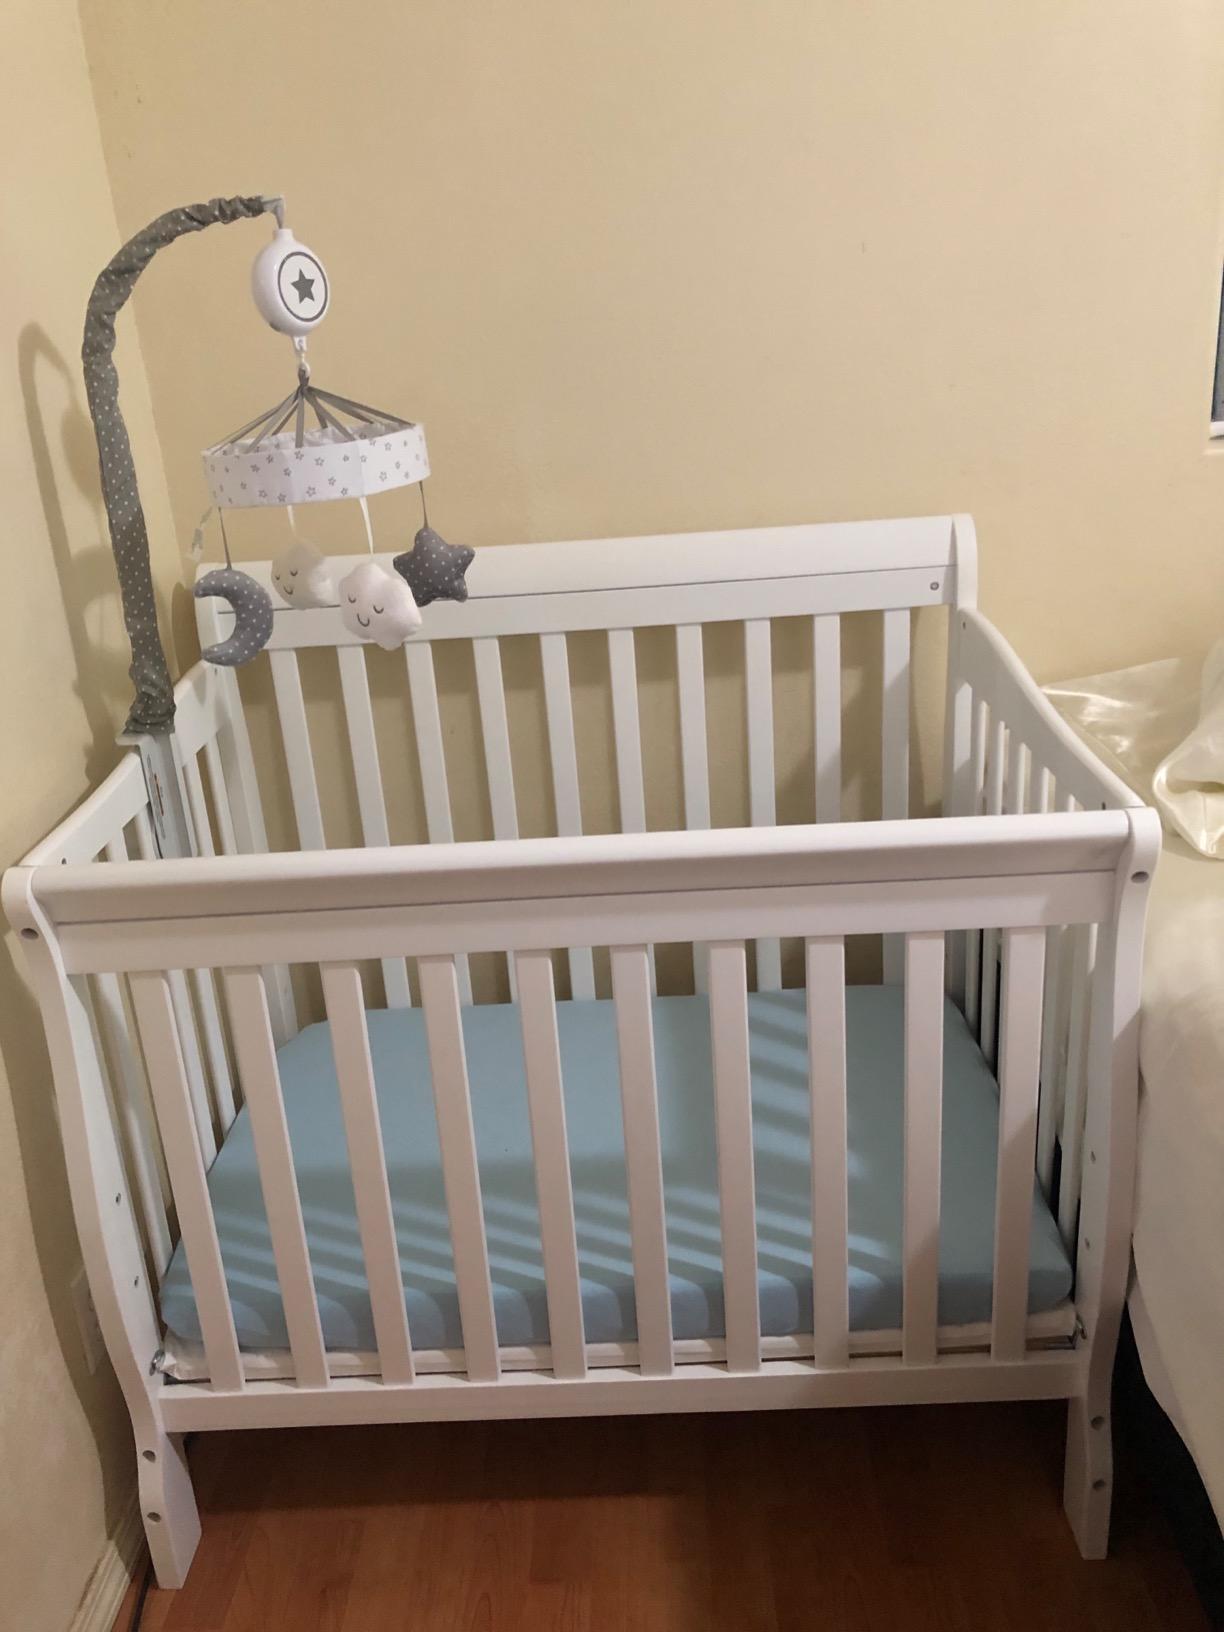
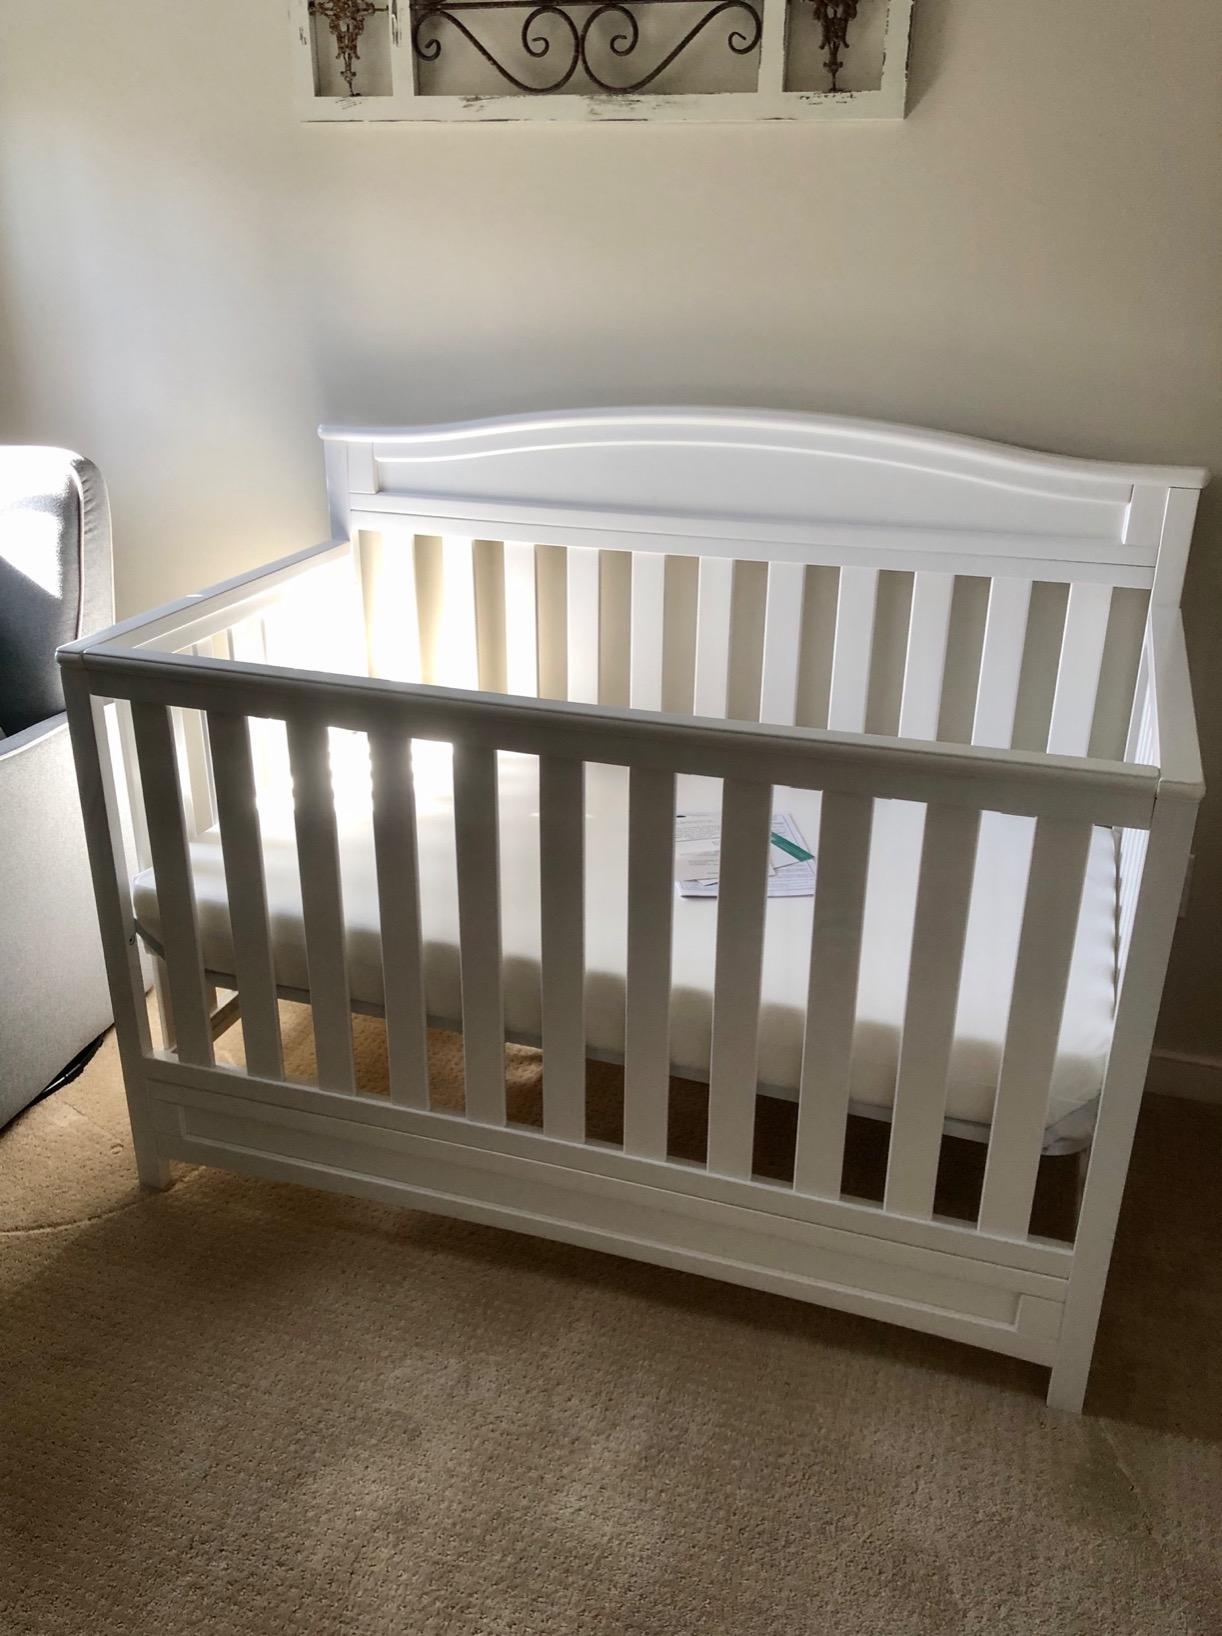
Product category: products_crib
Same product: no